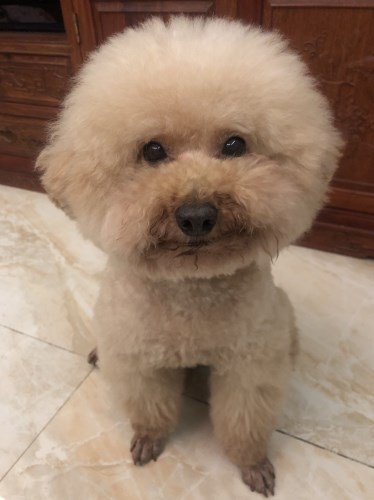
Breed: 7449-n000128-teddy